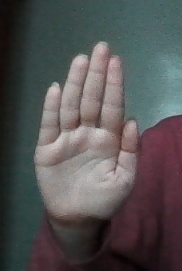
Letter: seen